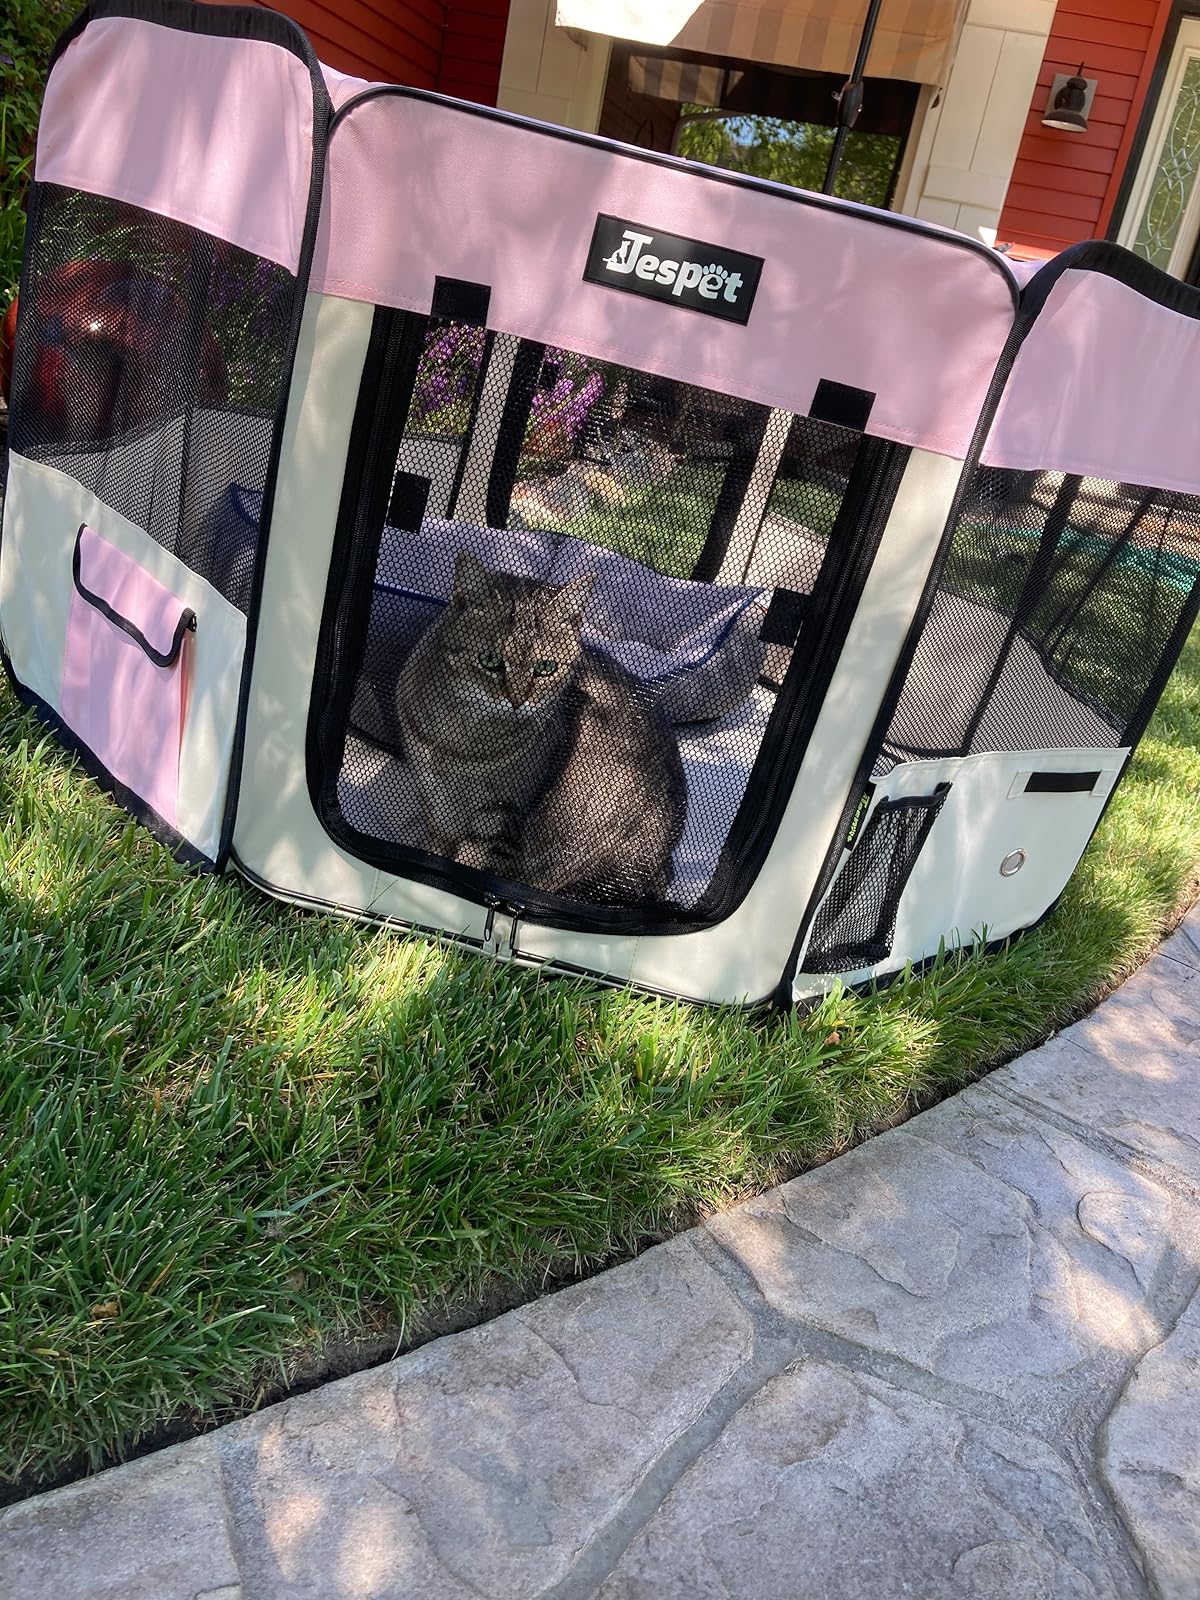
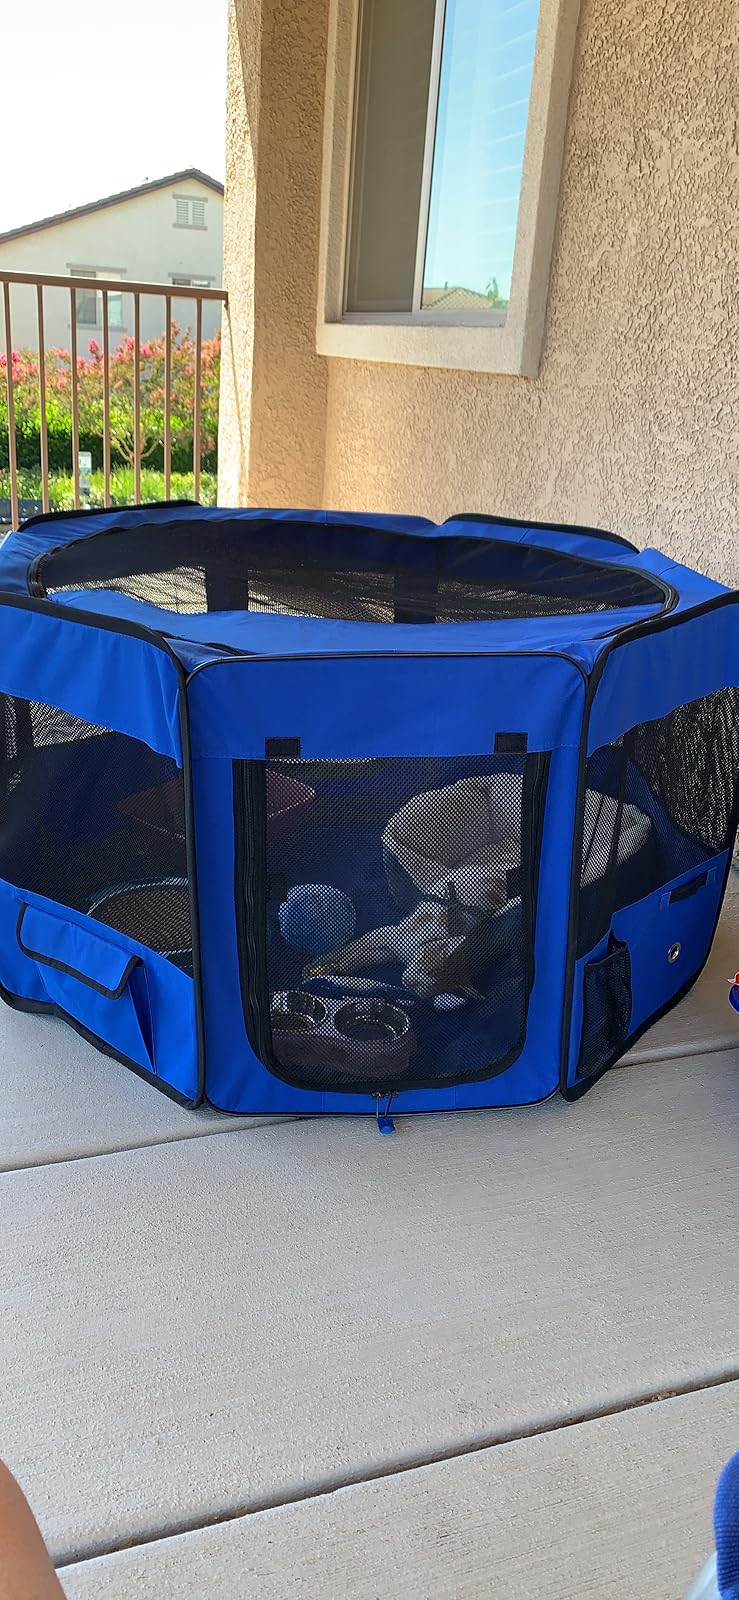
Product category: items_kennel
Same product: no